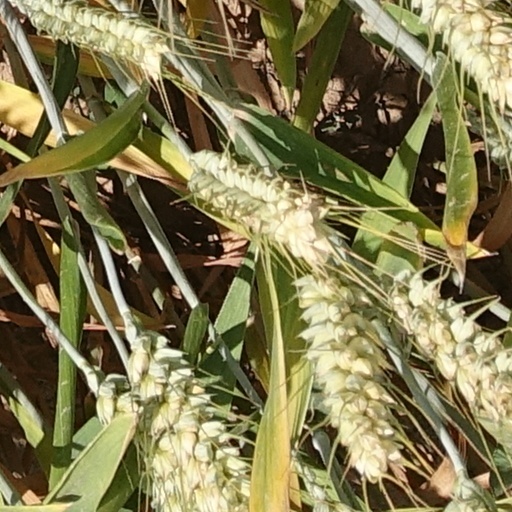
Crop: wheat